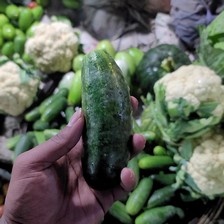
Label: cucumber